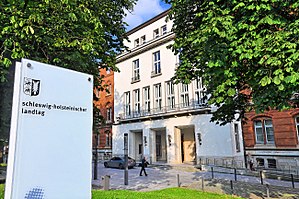
Landdagen (Slesvig-Holsten) / Parlamentet
Landdagsbygningens indgang
Landdagen i Kiel er Slesvig-Holstens delstatsparlament.